Jens Thoben

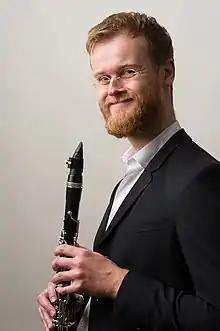
Thoben in 2020

Jens Thoben (born 18 August 1976 in Emsdetten) is a German clarinetist, an orchestra and a chamber musician. He is faculty professor for clarinet and chamber music at Lübeck Academy of Music and certified teacher of "Lichtenberger® Applied Physiology of the Voice". His musical interest is broad and applies in particular to formats that cross genres.